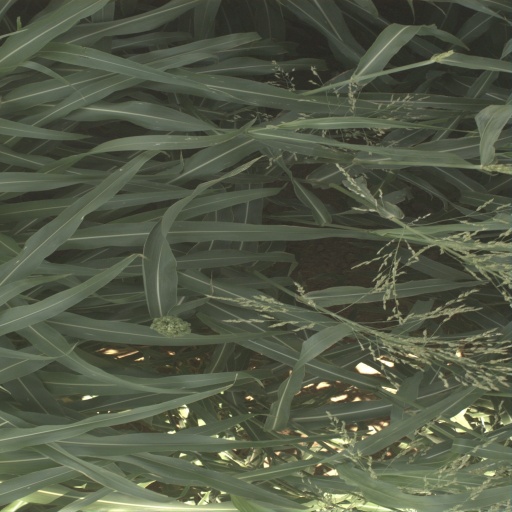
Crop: sorghum